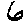
Label: 6